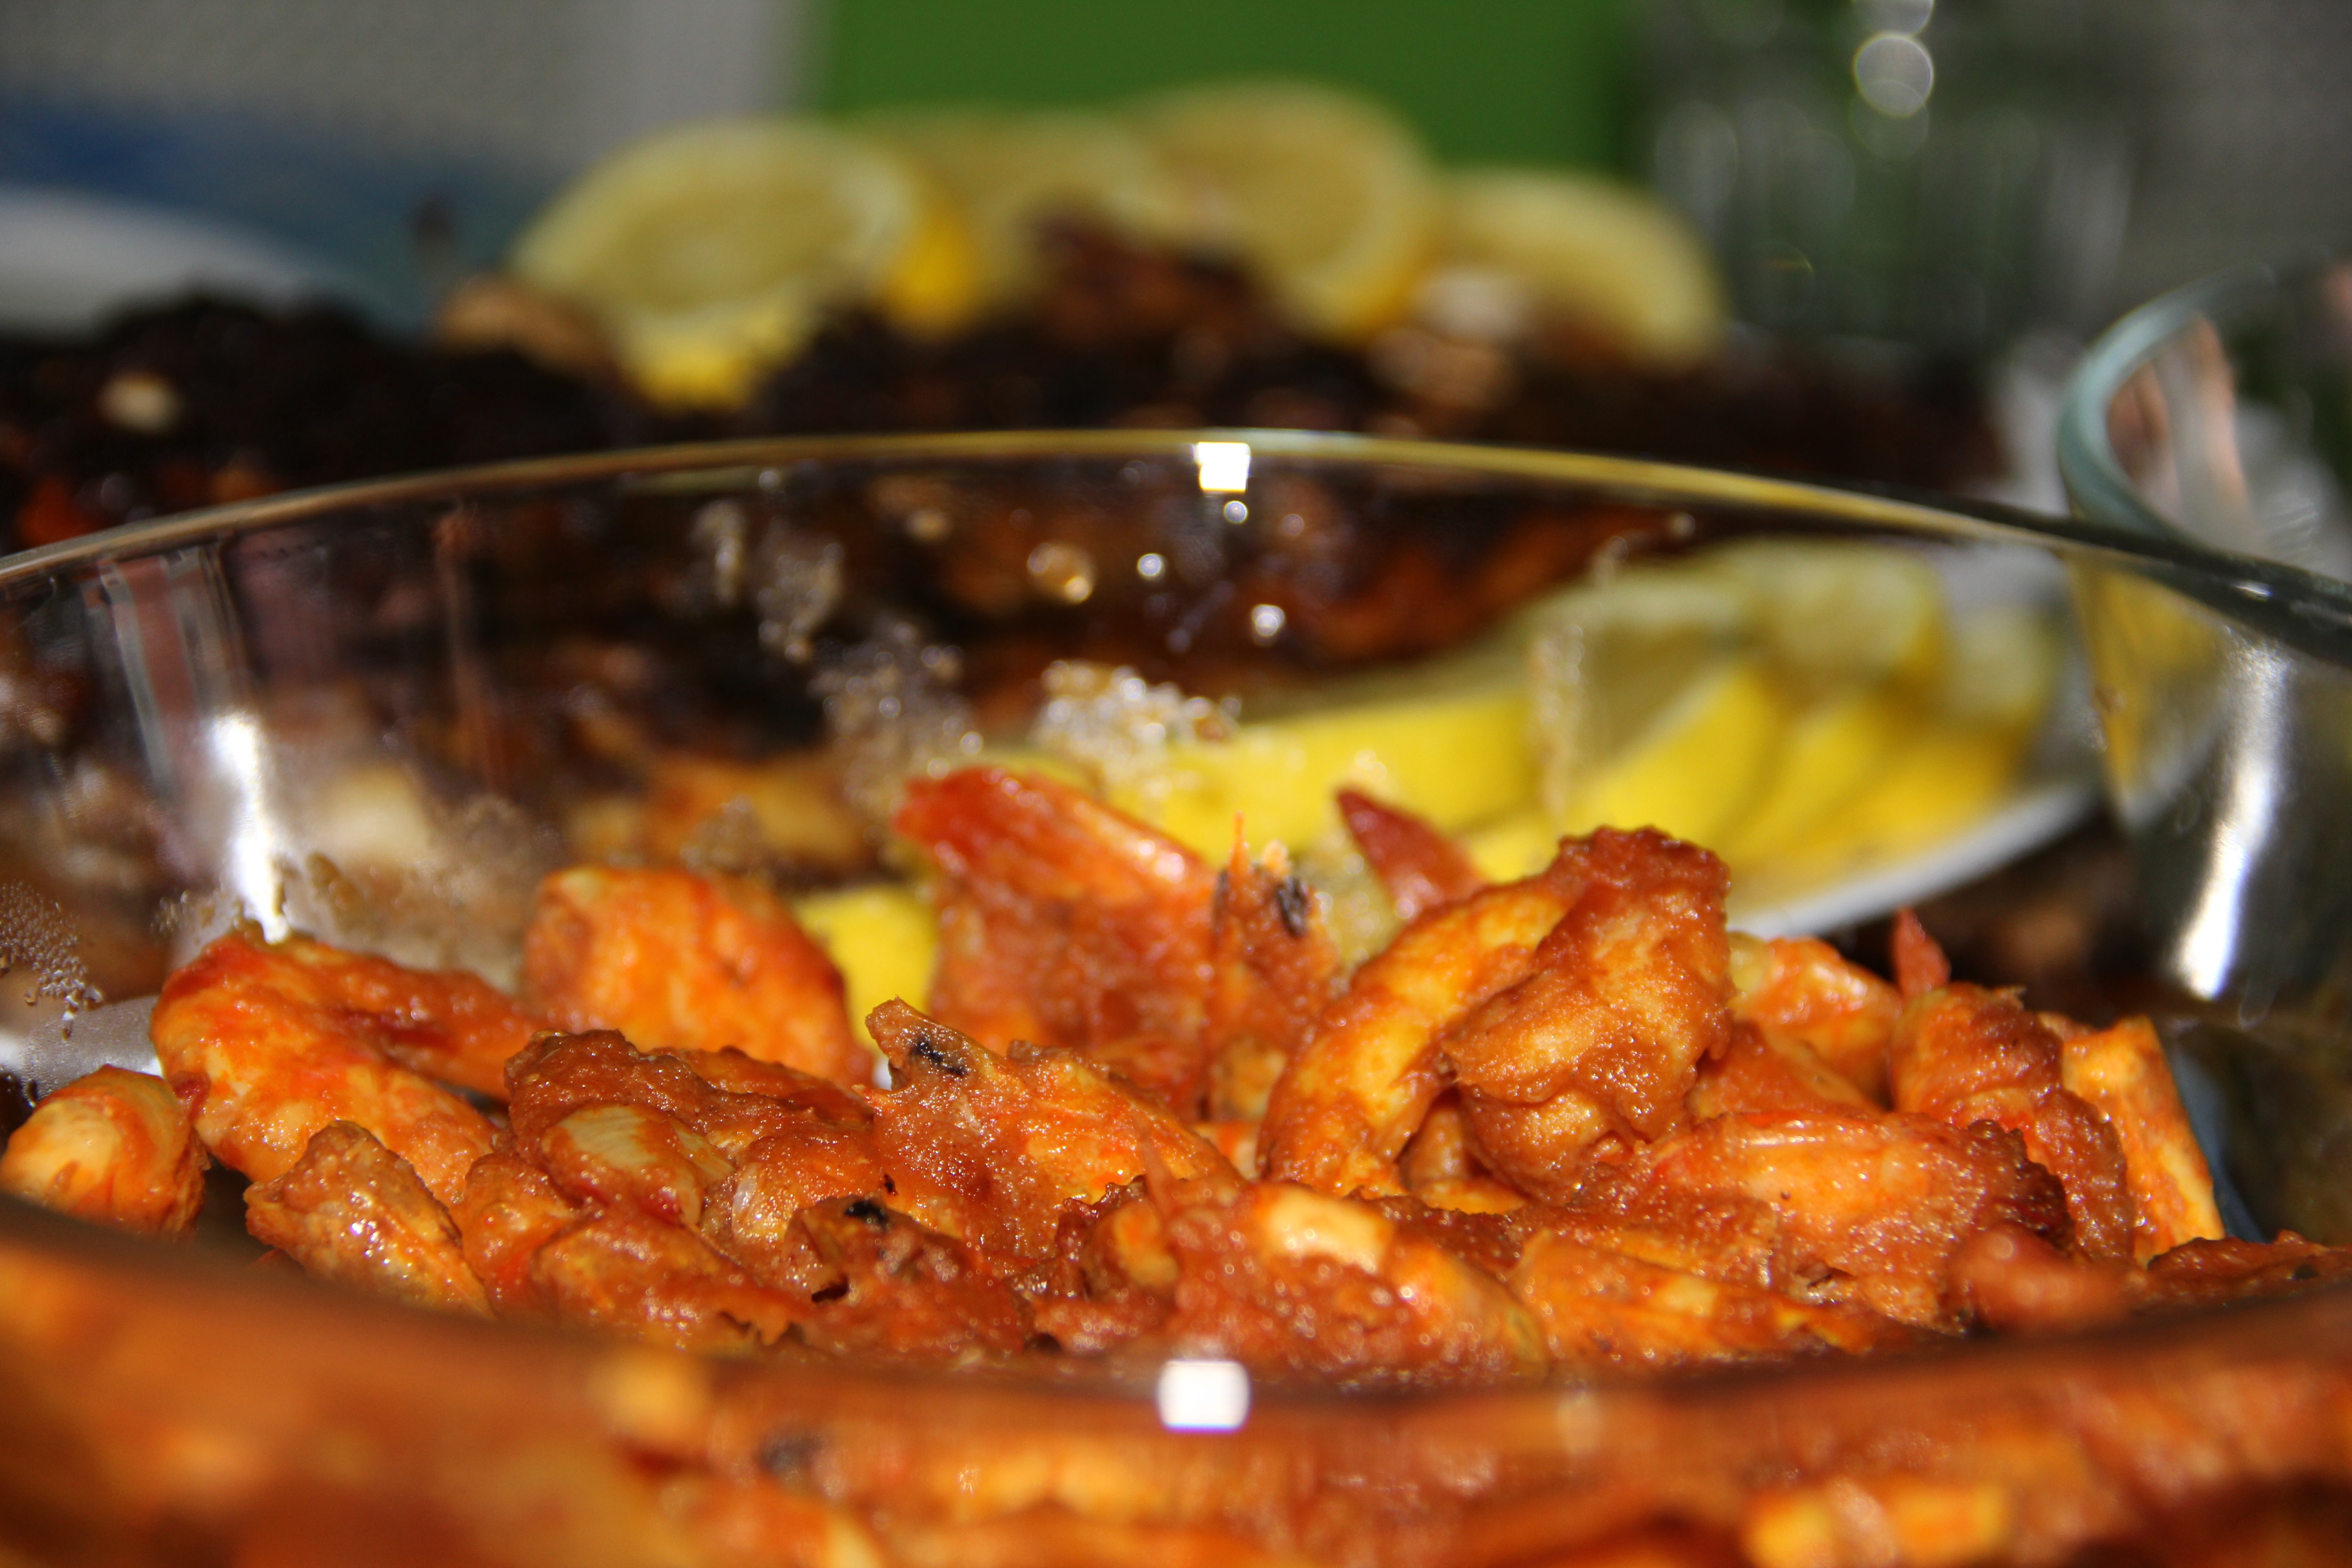
dish, meal, food, spice, produce, snack, eat, meat, cuisine, delicious, cook, shrimp, asian food, nutrition, tasty, indian, taste, curry, fried food, indian cuisine, indian snacks, food indian